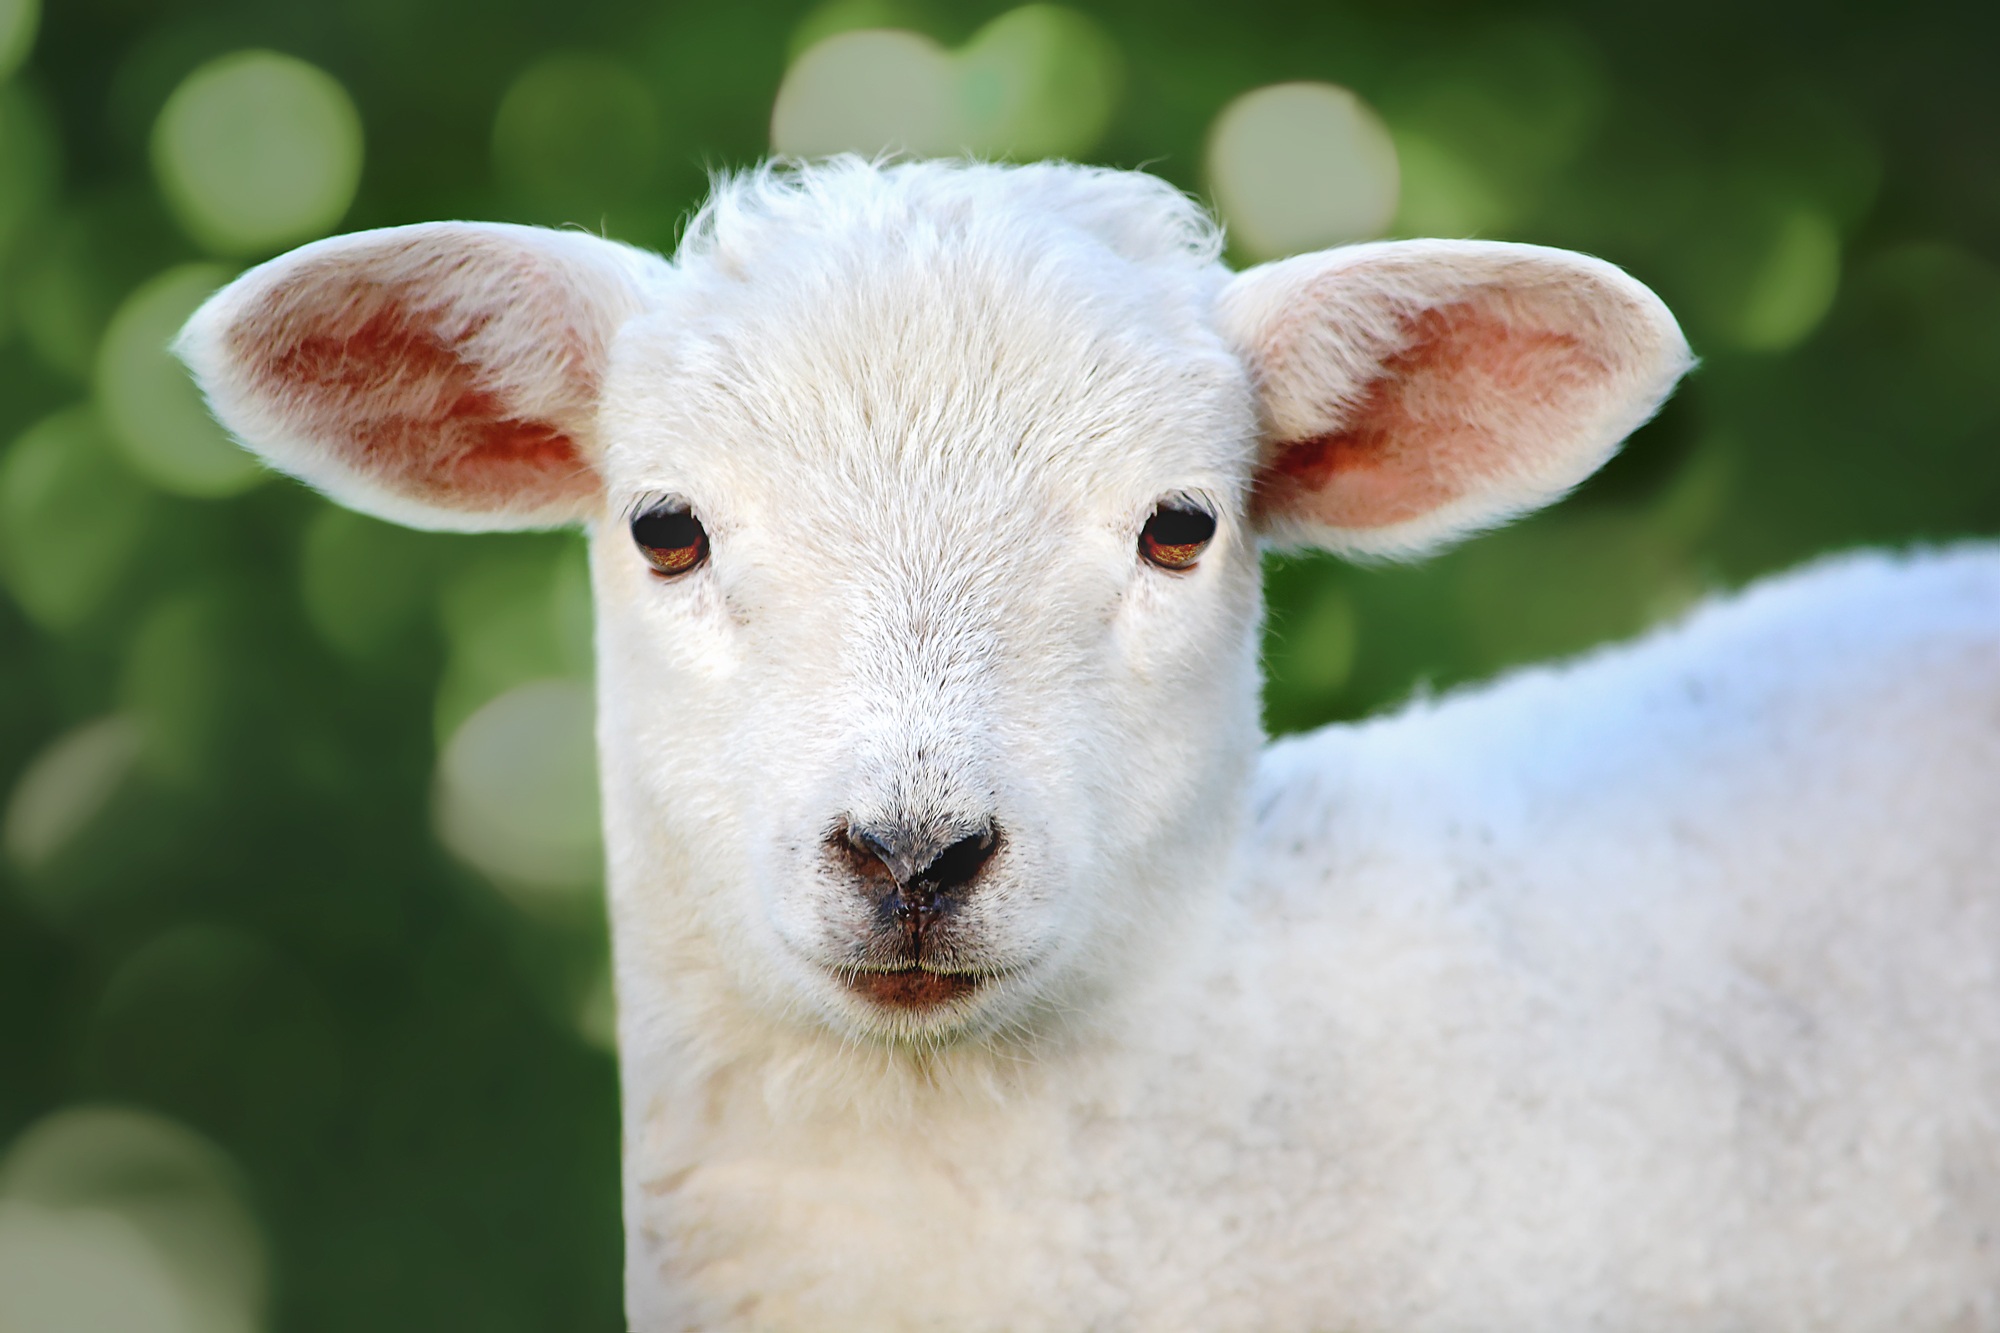
white, animal, cute, livestock, sheep, mammal, close, wool, fauna, lamb, close up, vertebrate, sheeps, animal world, animal portrait, young animal, sch fchen, animal husbandry, cow goat family